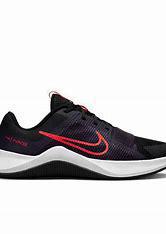
Brand: Nike
Model: MC 2